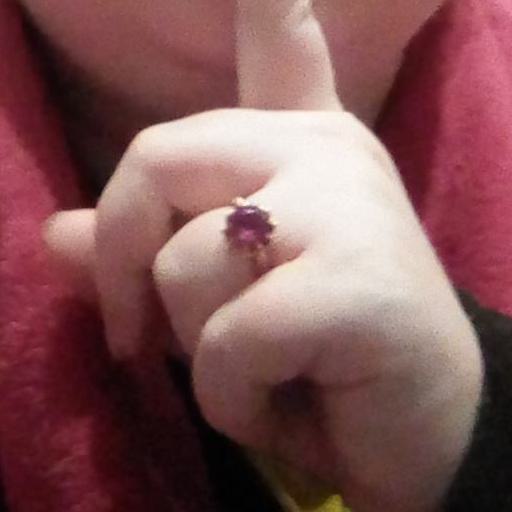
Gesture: mute